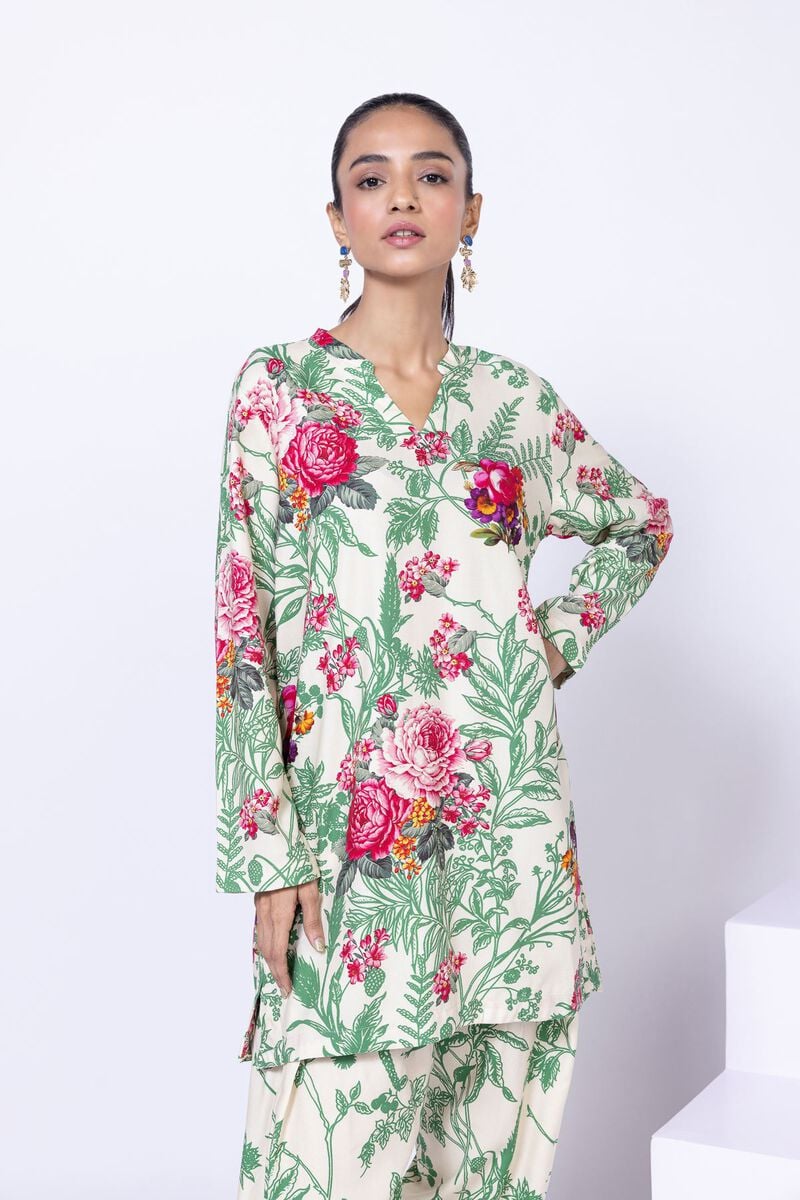
green multi floral print tunic